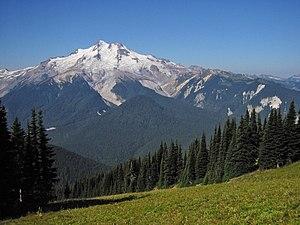
Glacier Peak Wilderness est créé par le Congrès des États-Unis, par le Wilderness Act. C'est une aire protégée et restée à l'état sauvage. Elle est située dans le Comté de Chelan, le Comté de Snohomish, et le Comté de Skagit, dans les North Cascades, Washington. Cette aire est grande d'une surface de 2 315 km², long de 56 km, large de 32 km, et caractérisée par nombreux ruisseaux traversant les forêts, des vallées escarpées, et glaciers et pics montagneux.
Le pic Glacier, en anglais Glacier Peak, est une montagne des États-Unis située dans l'État de Washington. Il est l'un des sommets les plus élevés de la chaîne des Cascades et de l'arc volcanique des Cascades avec 3 213 mètres d'altitude. Ce volcan couvert de glaciers a connu sa dernière éruption il y a environ 300 ans. D'accès peu aisé, son ascension ne requiert pas d'entrainement particulier mais les sentiers qui conduisent au sommet demandent plusieurs jours de marche.